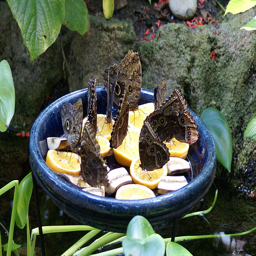
some brown butterflies and orange slices in a blue bowl
A bowl filled with lemon wedges and moths feasting on them.
A group of butterflies stand on fruits in a bowl.
The orange halves have butterflies sitting on them.
a group of butterflies drink from some lemon water